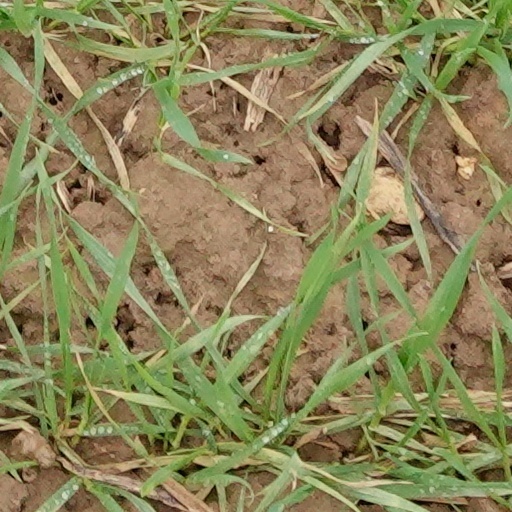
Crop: wheat